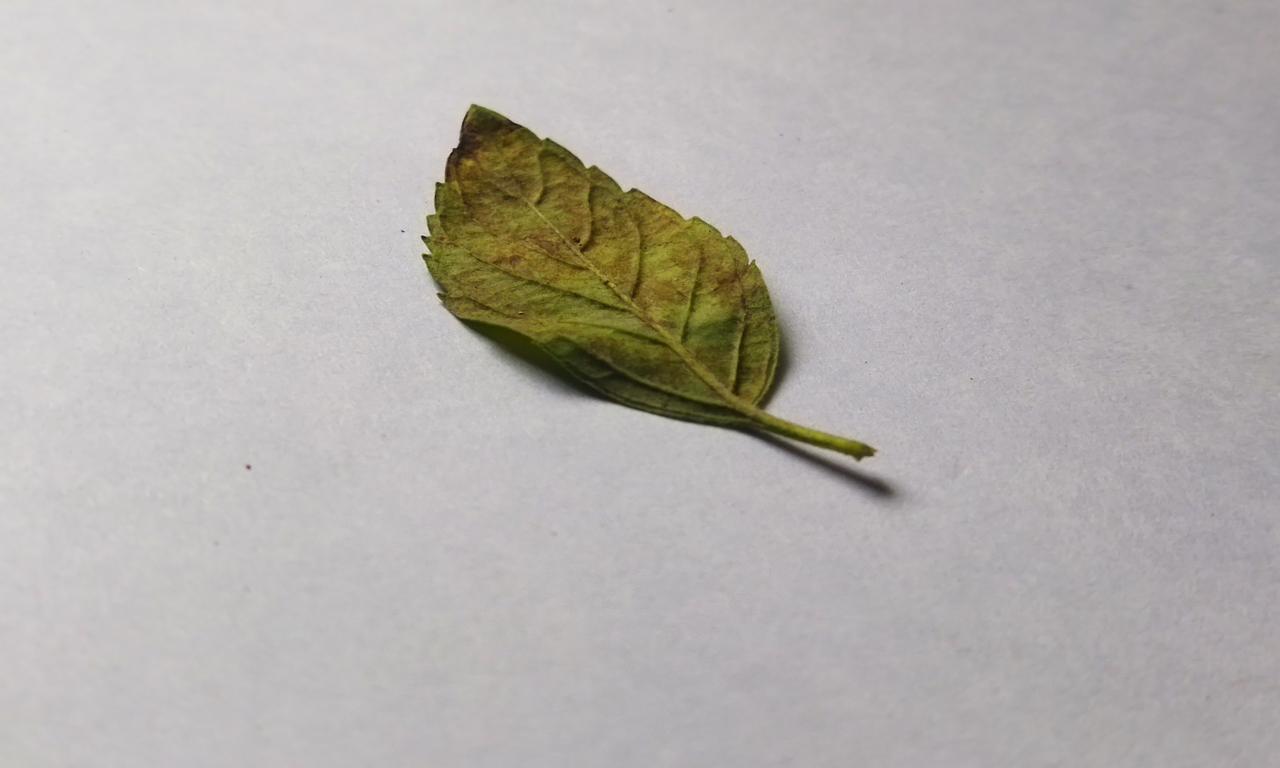
Label: Spoiled